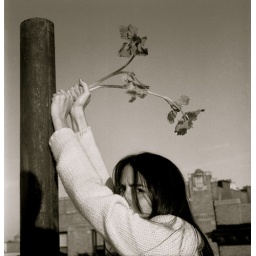
Gemare on the roof of her building sticking a celery in a tube